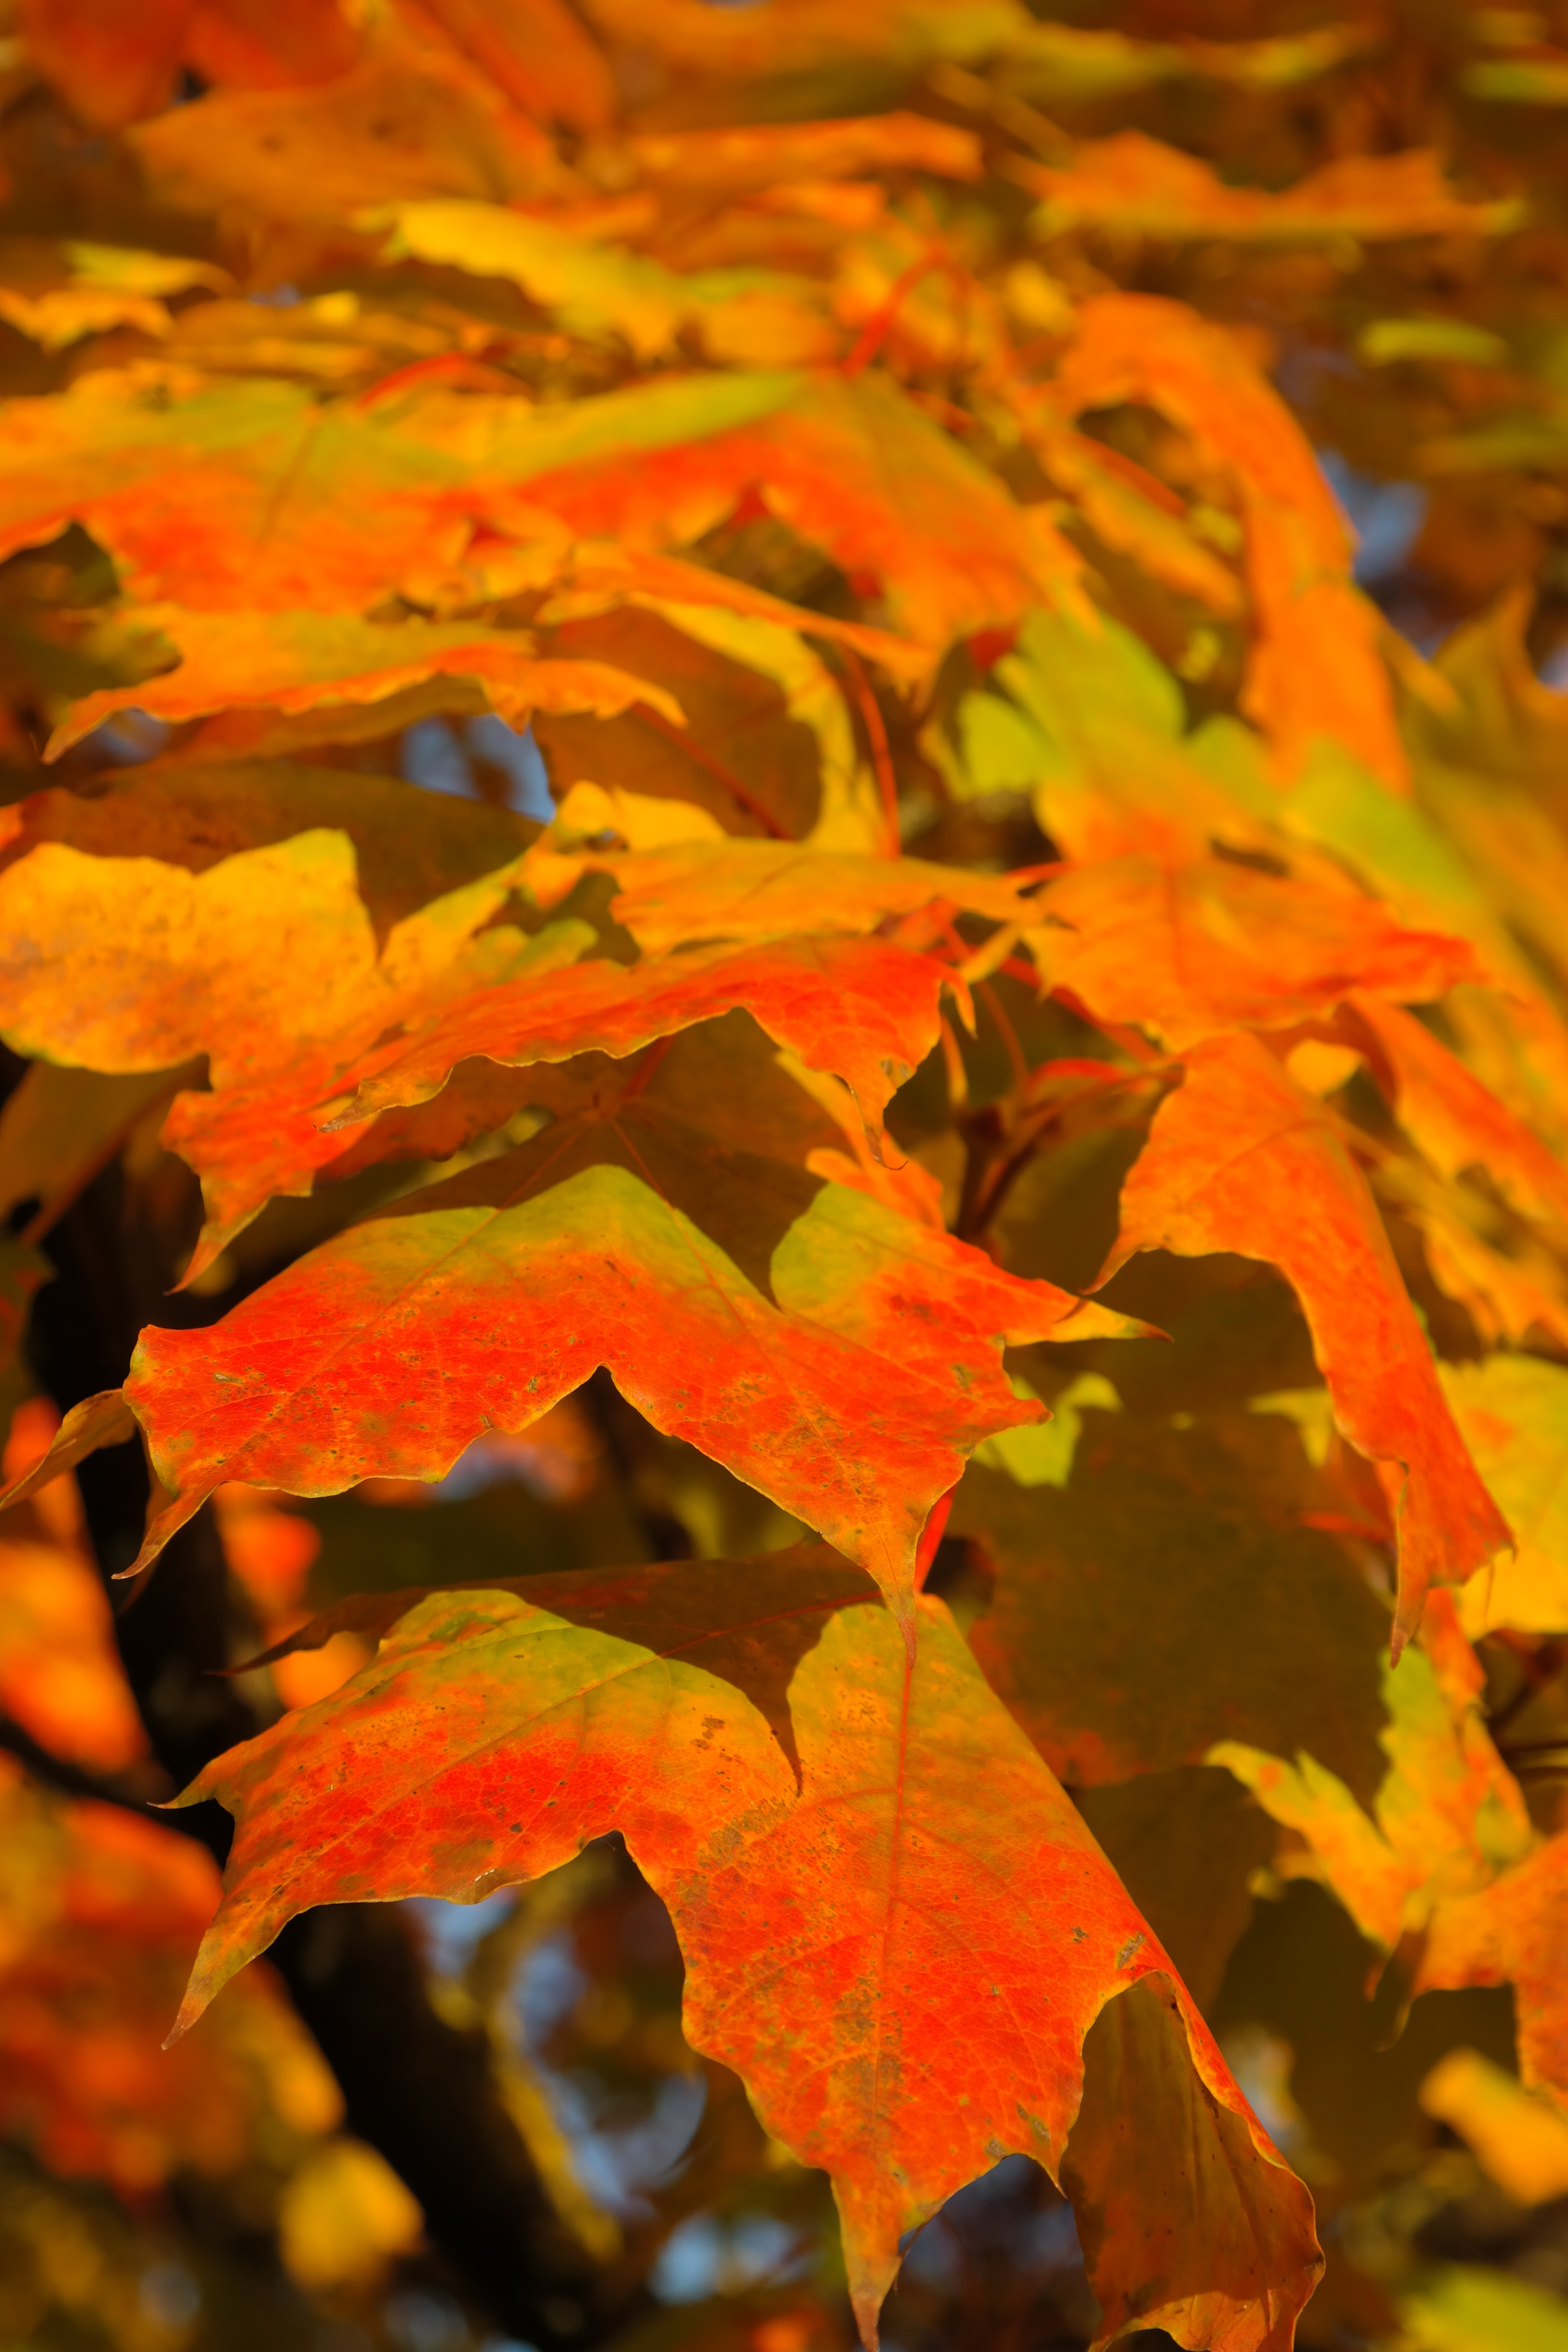
tree, nature, branch, plant, leaf, flower, foliage, orange, canopy, red, autumn, yellow, season, maple, maple tree, maple leaf, deciduous tree, leaves, gold, maple leaves, fall color, fall foliage, fall leaves, autumn colours, acer, macro photography, golden yellow, gelbrot, flowering plant, red orange, yellow red, yellow orange, orange red, needle leaf maple, norway maple, acer platanoides, plant stem, woody plant, land plant